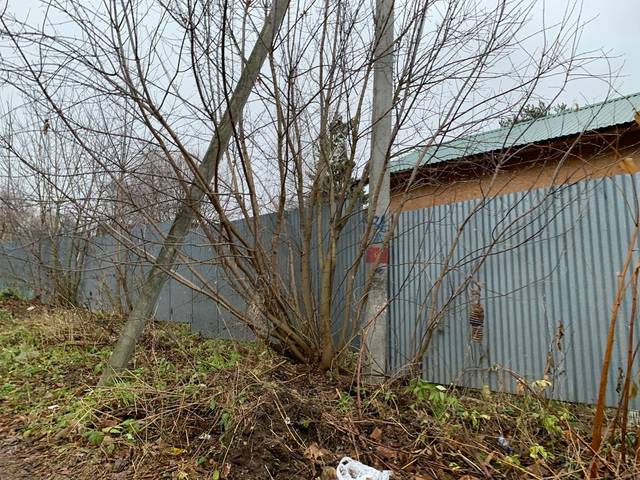
Region: Russia
Coordinates: 55.981, 37.813